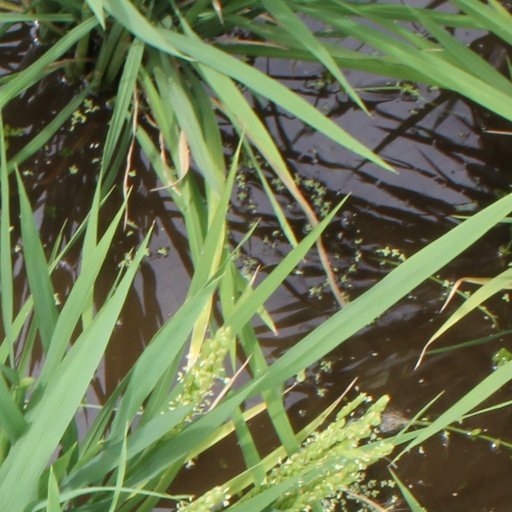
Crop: rice